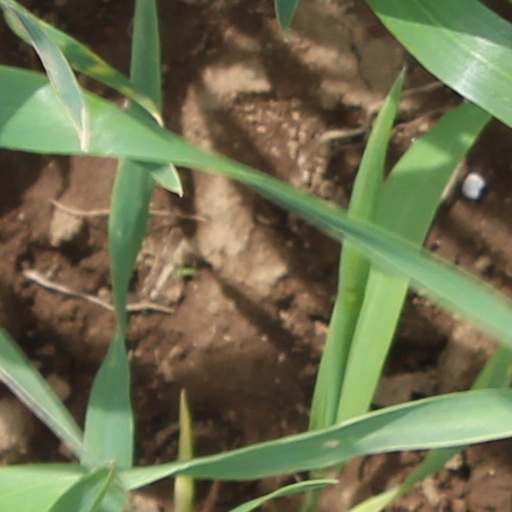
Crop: wheat